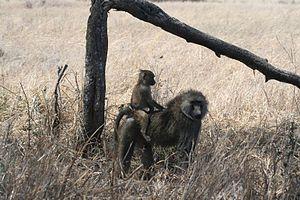
Le Babouin olive est un singe membre de la famille des cercopithecidae. Les babouins olives sont les plus répandus et nombreux de tous les babouins, présents dans 25 pays africains, du Mali à l'Éthiopie et à la Tanzanie. Des groupes isolés sont aussi présents dans des régions montagneuses du Sahara. Son habitat se compose de savanes, de steppes ou bien de forêts.